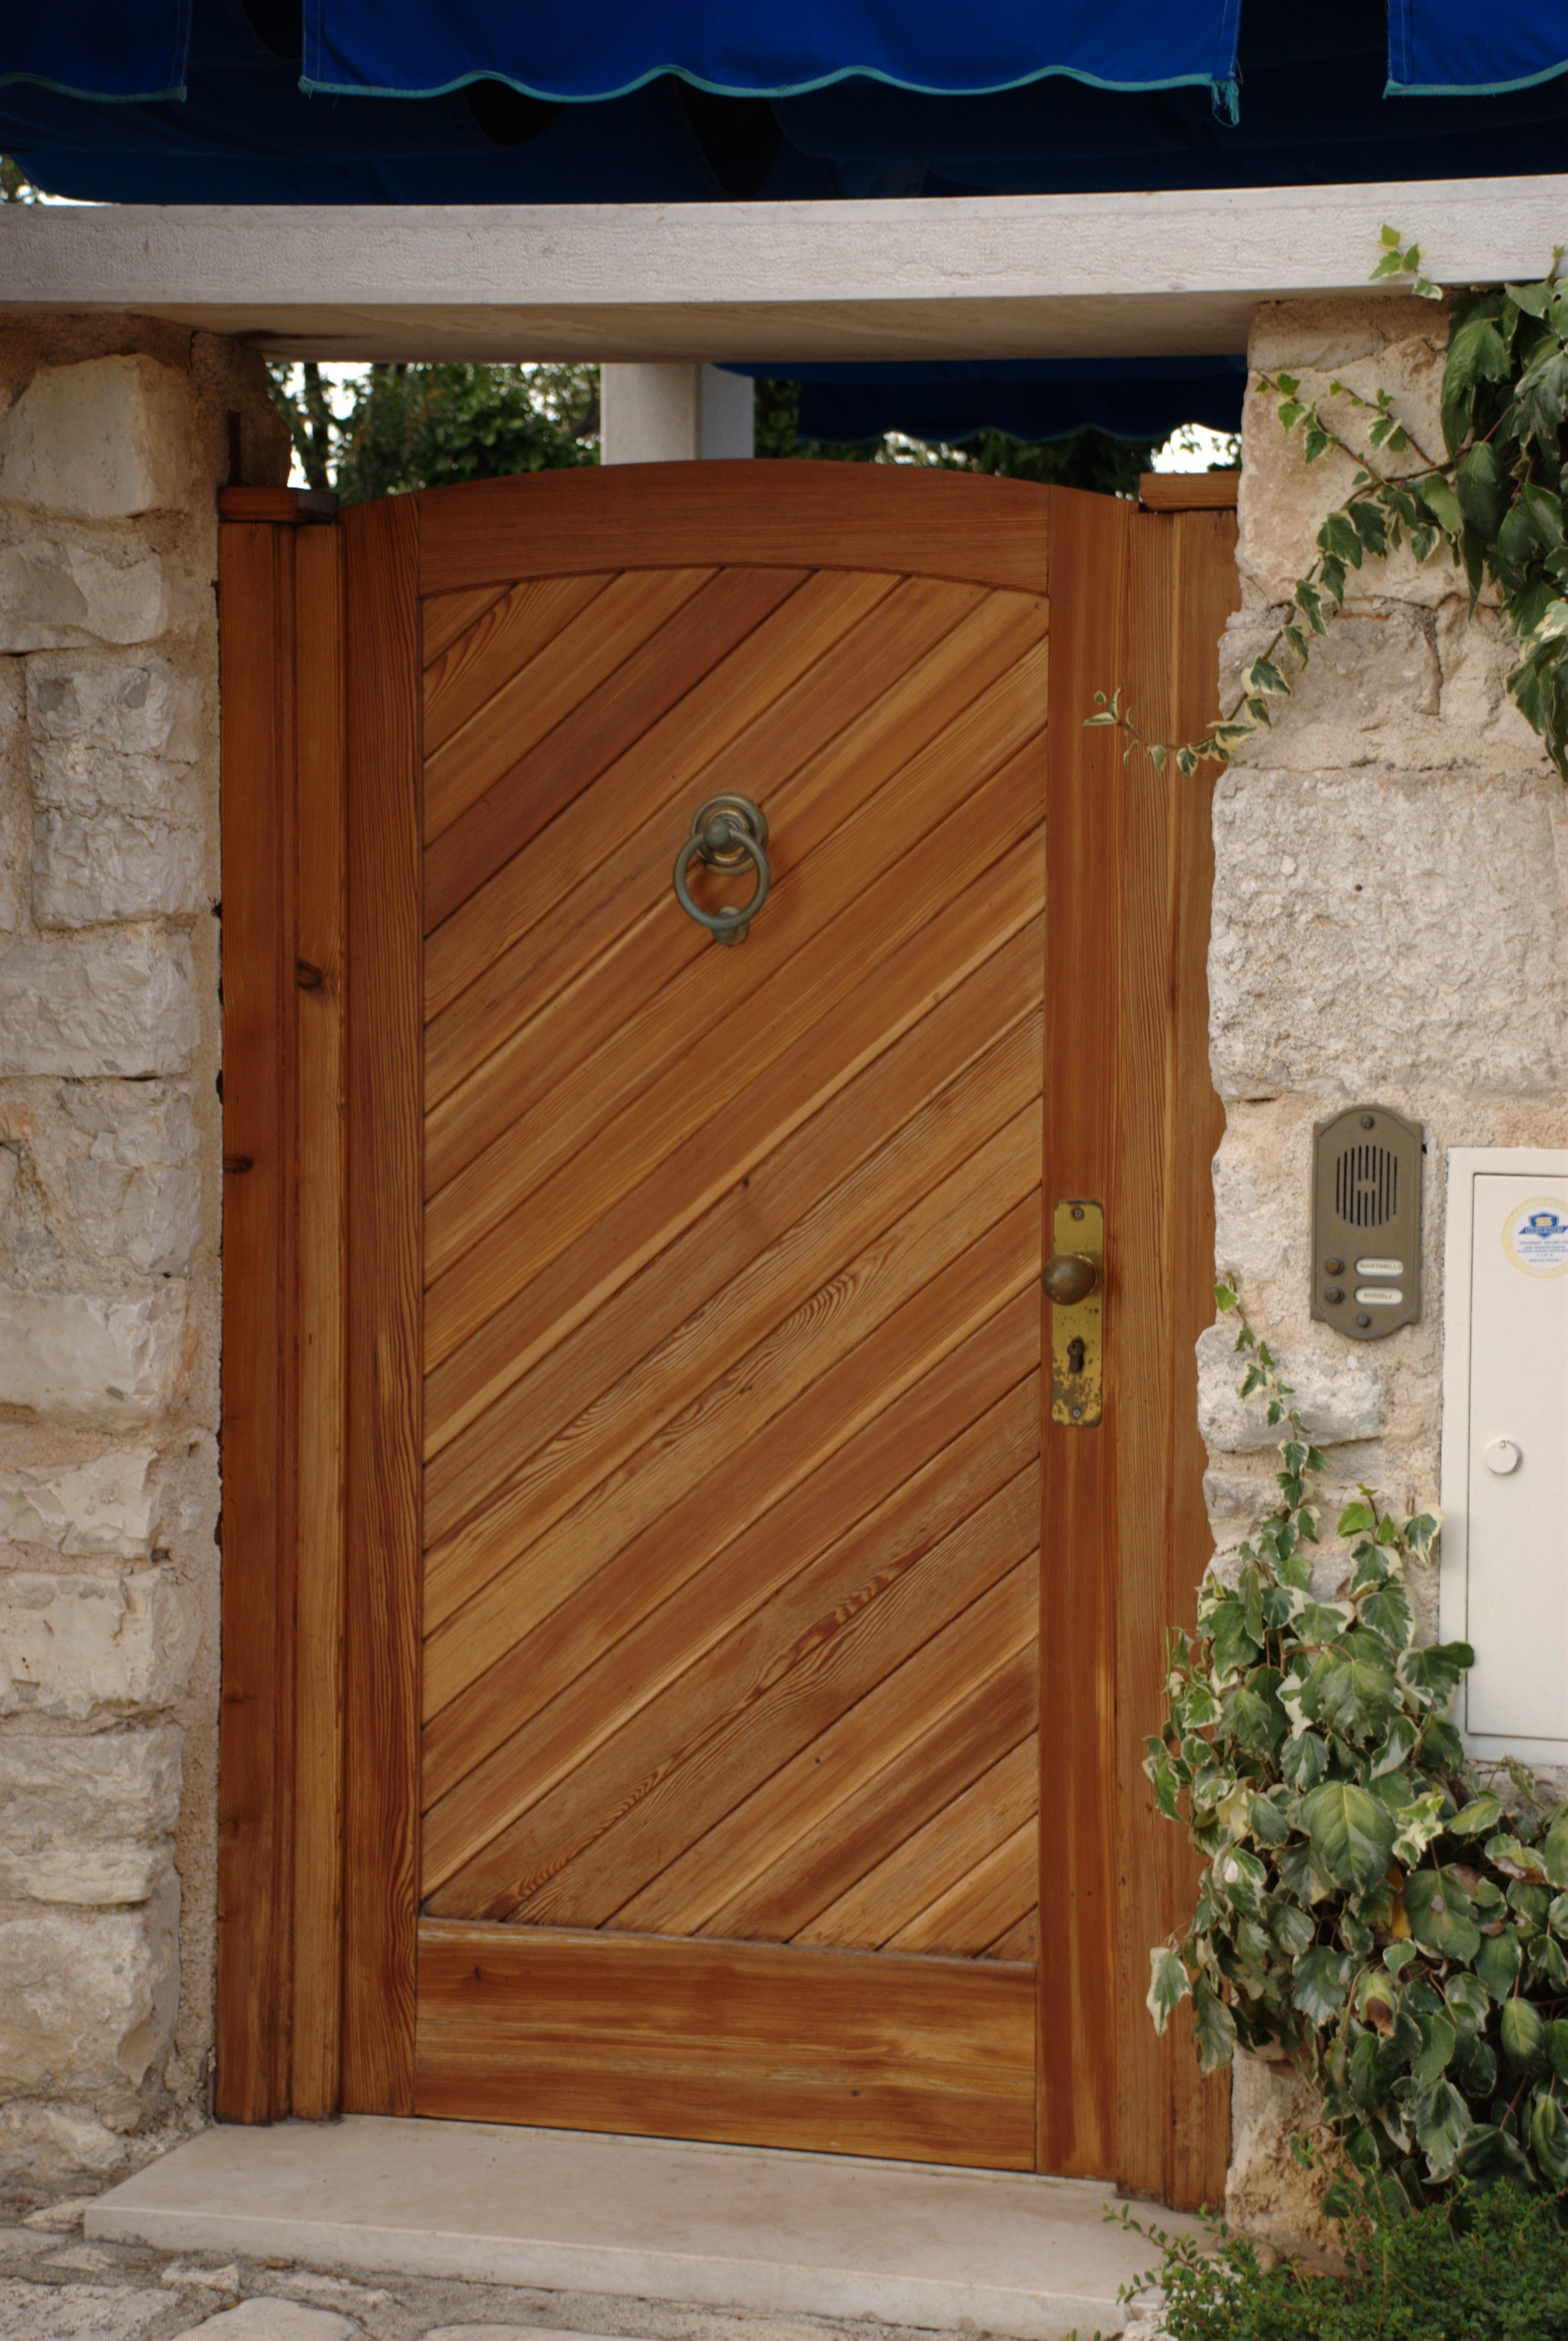
wood, shed, europe, nikon, gate, door, cool image, croatia, d80, istria, fabulous, nikond80, rovigno, rovinj, istra, garage door, outdoor structure